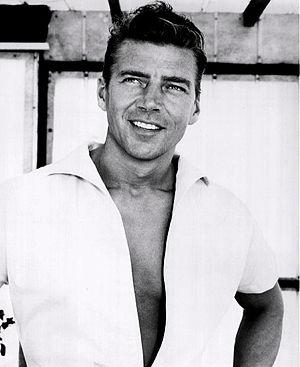
Mickey Hargitay, né Miklós Hargitay le 6 janvier 1926 à Budapest, et mort le 14 septembre 2006 à Los Angeles, est un culturiste et acteur américain d'origine hongroise.